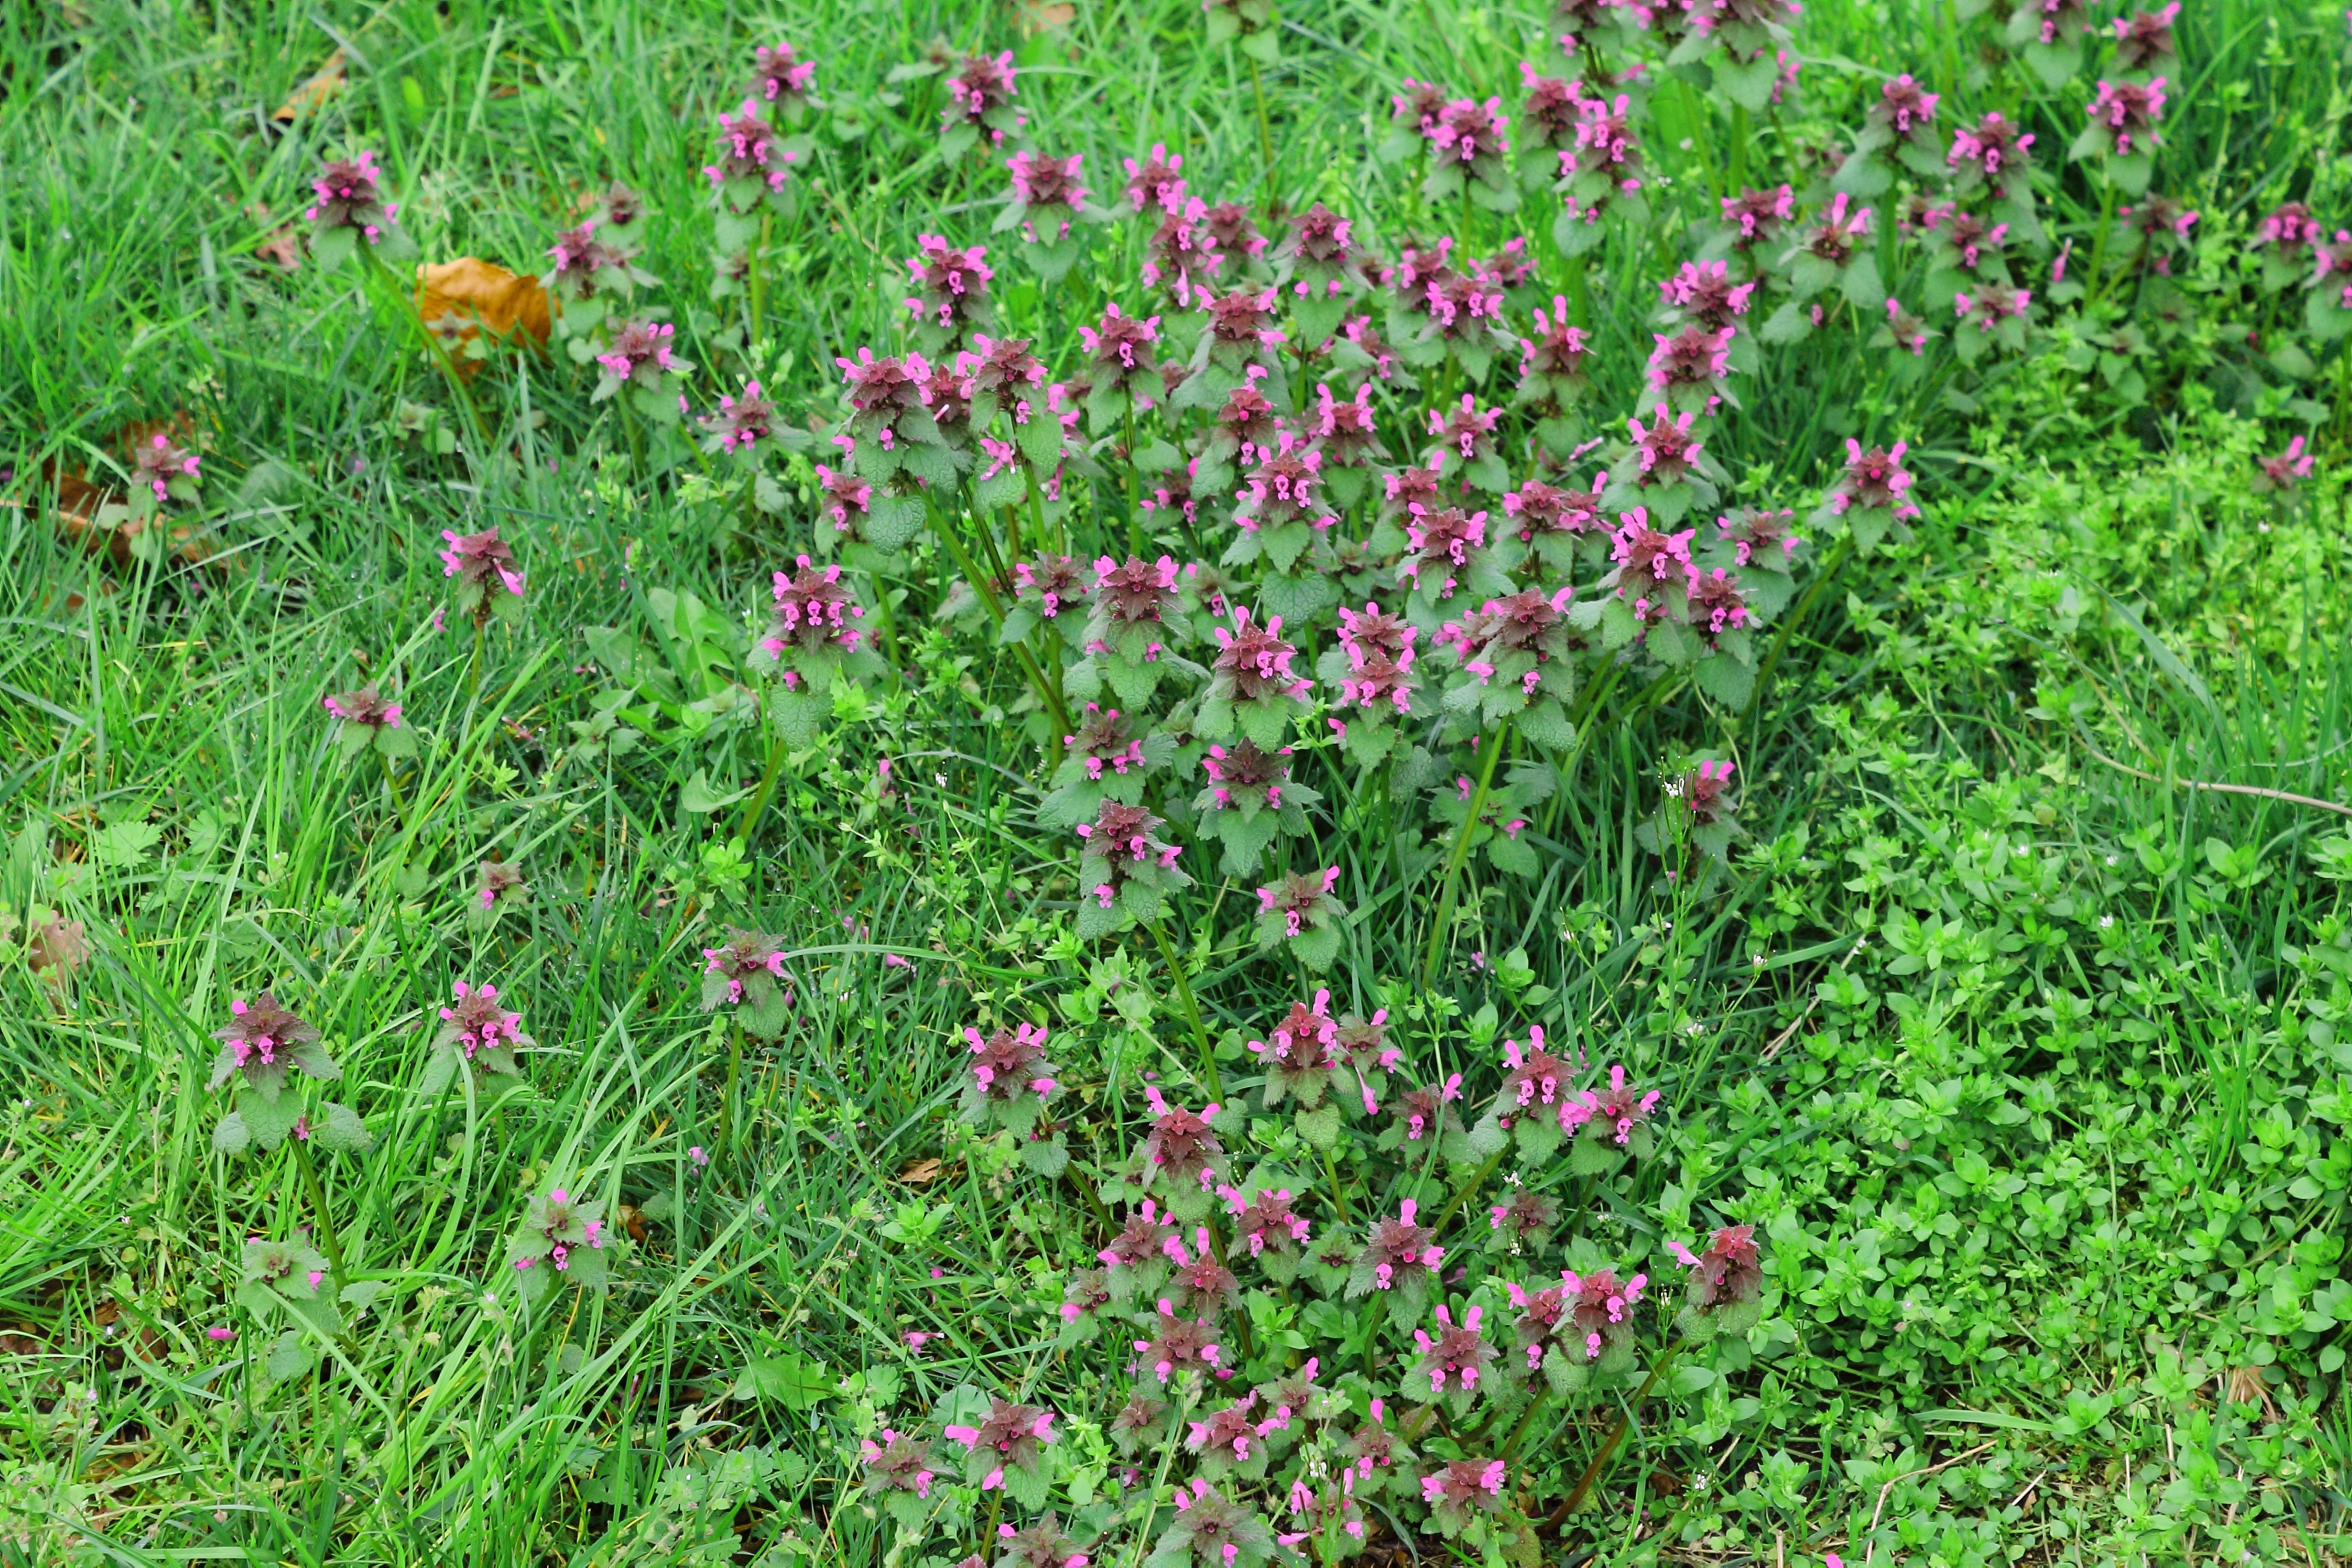
blossom, plant, lawn, meadow, flower, bloom, herb, produce, flora, wildflower, shrub, groundcover, nettles, flowering plant, subshrub, lamium, annual plant, land plant